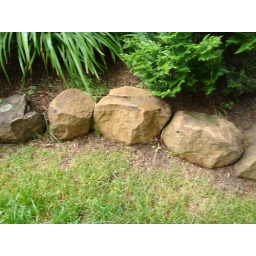
boulders in flower bed DSC01713